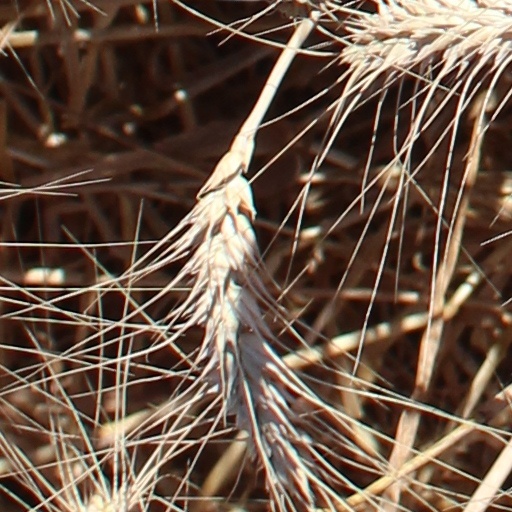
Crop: wheat